Rock in Rio

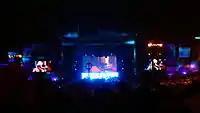
Roger Waters in Rock in Rio Lisbon

The third edition of Rock in Rio took place in Lisbon, Portugal, on 30 May 31 and 1 June and 5–6. The dates for Arganda del Rey, Madrid, were 27 June 28 and 4–6 July.